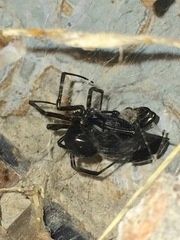
Species: Lactrodectus_hesperus